Siilinjärvi carbonatite

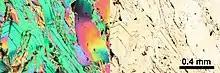
Tetraferriphlogopite grains. Photomicrograph from thin section in cross and plane polarised light.

The most common mica mineral in Siilinjärvi complex is tetraferriphlogopite, which comprises 65% of the intrusion. Some glimmerites contain over 90% tetraferriphlogopite. The colour of the mineral is black or greenish black, dark brown or reddish brown. The colour is dependent on the host rock and the intensity of the deformation of the rock. The reddish brown mica usually occurs with the carbonate-glimmerites and the black mica occurs with the glimmerites. Phlogopites show very strong red-brown to pinkish yellow reverse pleocroism, which is due to high Fe contents. The phlogopite of Siilinjärvi is sold as soil conditioner under the trade name “Yara biotite”.